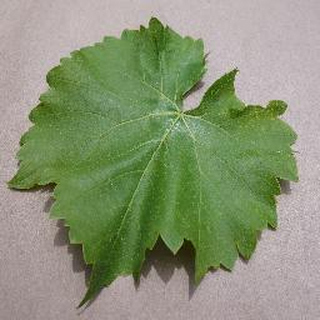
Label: healthy_grape